Textile-reinforced concrete

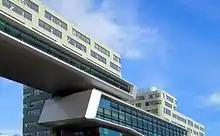
A building made of textile-reinforced concrete

Uses of textile reinforced materials, concretes are extensively increasing in modern days in combination with materials science and textile technology. Bridges, Pillars and Road Guards are prepared by kevlar or jute reinforced concretes to withstand vibrations, sudden jerks and torsion (mechanics). The use of reinforced concrete construction in the modern world stems from the extensive availability of its ingredients – reinforcing steel as well as concrete. Reinforced concrete fits nearly into every form, is extremely versatile and is therefore widely used in the construction of buildings, bridges, etc. The major disadvantage of RC is that its steel reinforcement is prone to corrosion. Concrete is highly alkaline and forms a passive layer on steel, protecting it against corrosion. Substances penetrating the concrete from outside (carbonisation) lowers the alkalinity over time (depassivation), making the steel reinforcement lose its protection thus resulting in corrosion. This leads to spalling of the concrete, reducing the permanency of the structure as a whole and leading to structural failure in extreme cases.